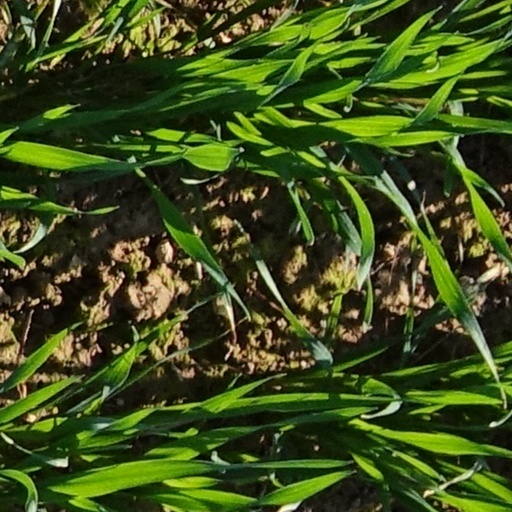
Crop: wheat